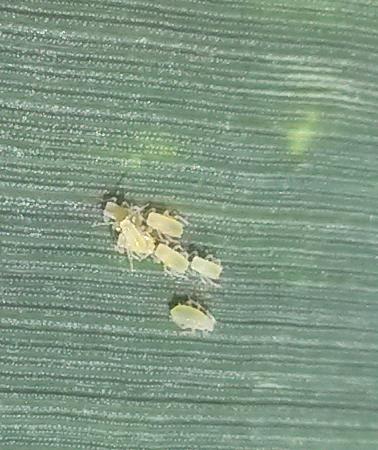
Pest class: cereal_grass_aphid